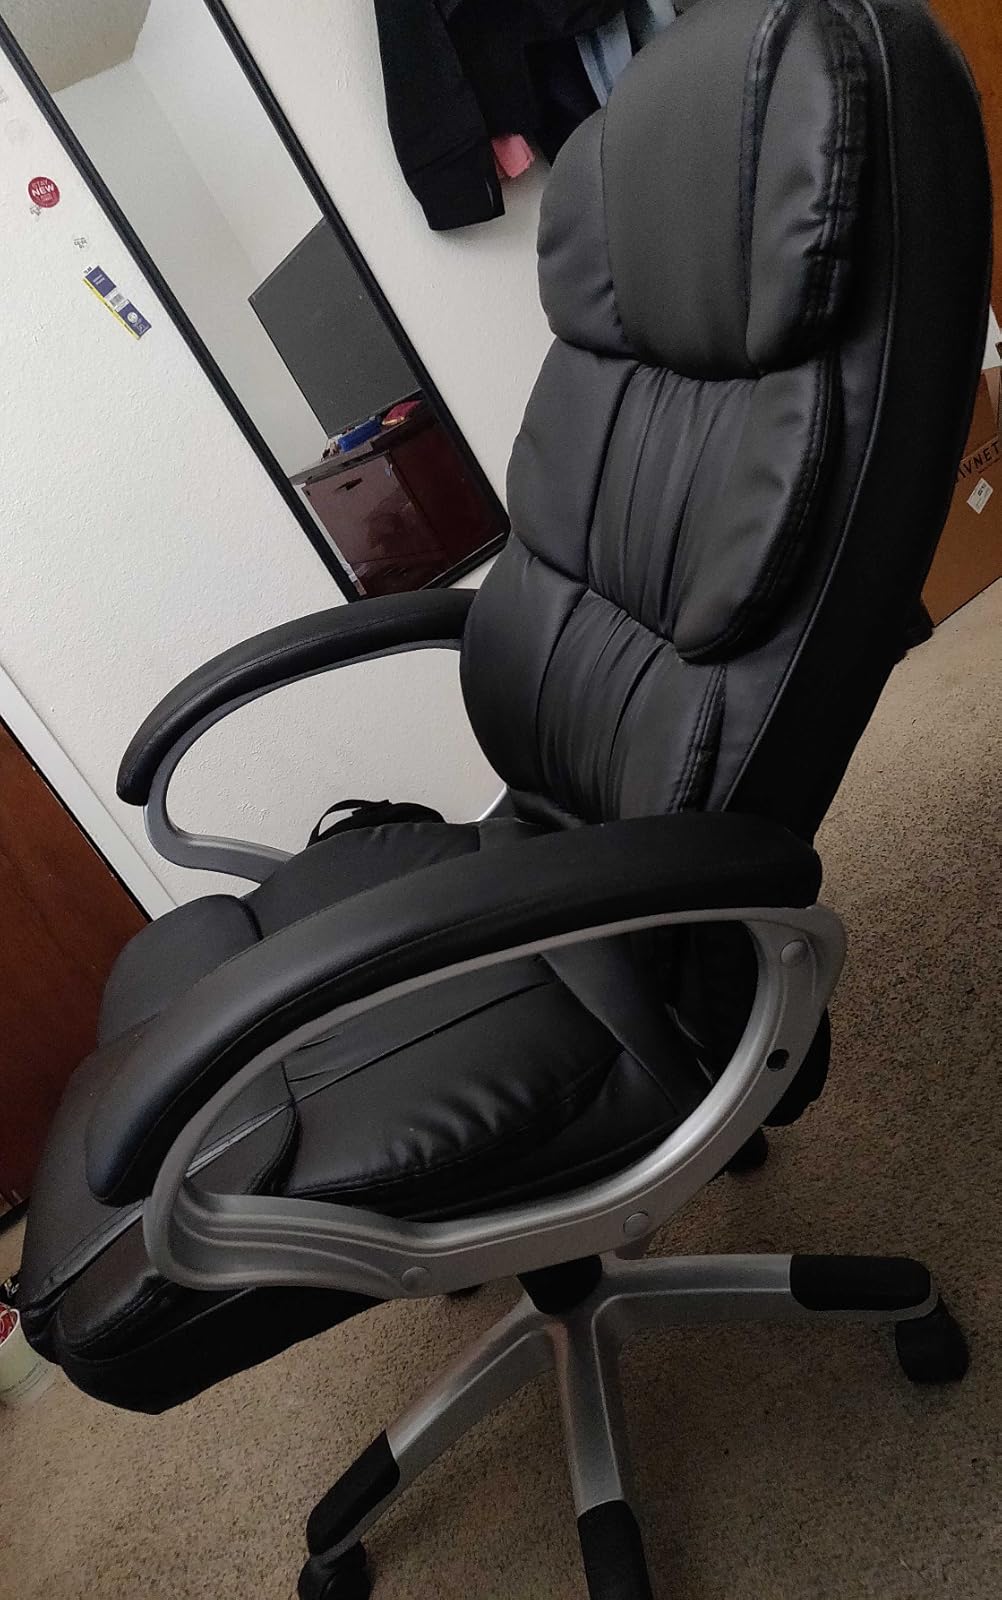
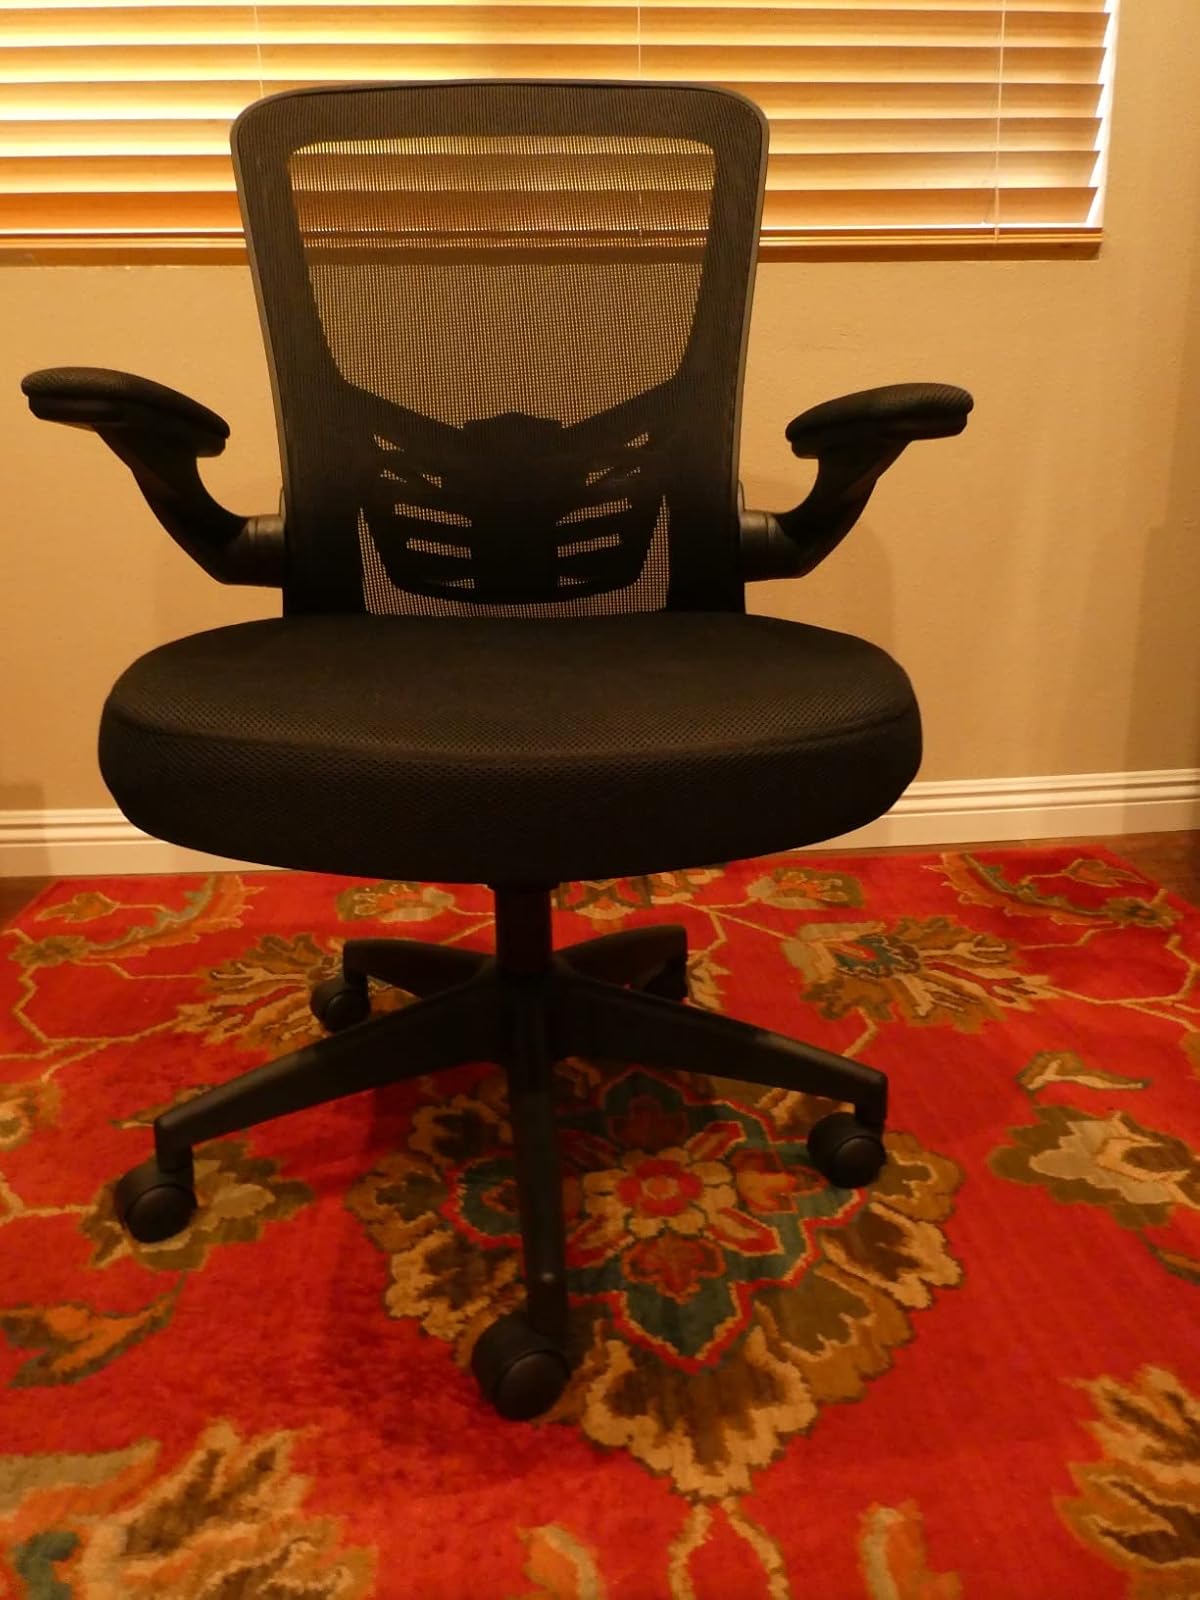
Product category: items_chair
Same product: no